Exit to Eden

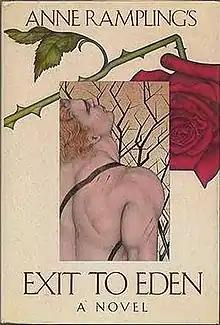
First edition cover

Exit to Eden is a 1985 novel by Anne Rice, initially published under the pen name Anne Rampling, but subsequently under Rice's own name. The novel explores the subject of BDSM in romance novel form. The novel also brought attention to Rice's published works that differed from the type of writing she was better known for (e.g. "Interview with the Vampire"), such as her "Sleeping Beauty" series under yet another pen name.